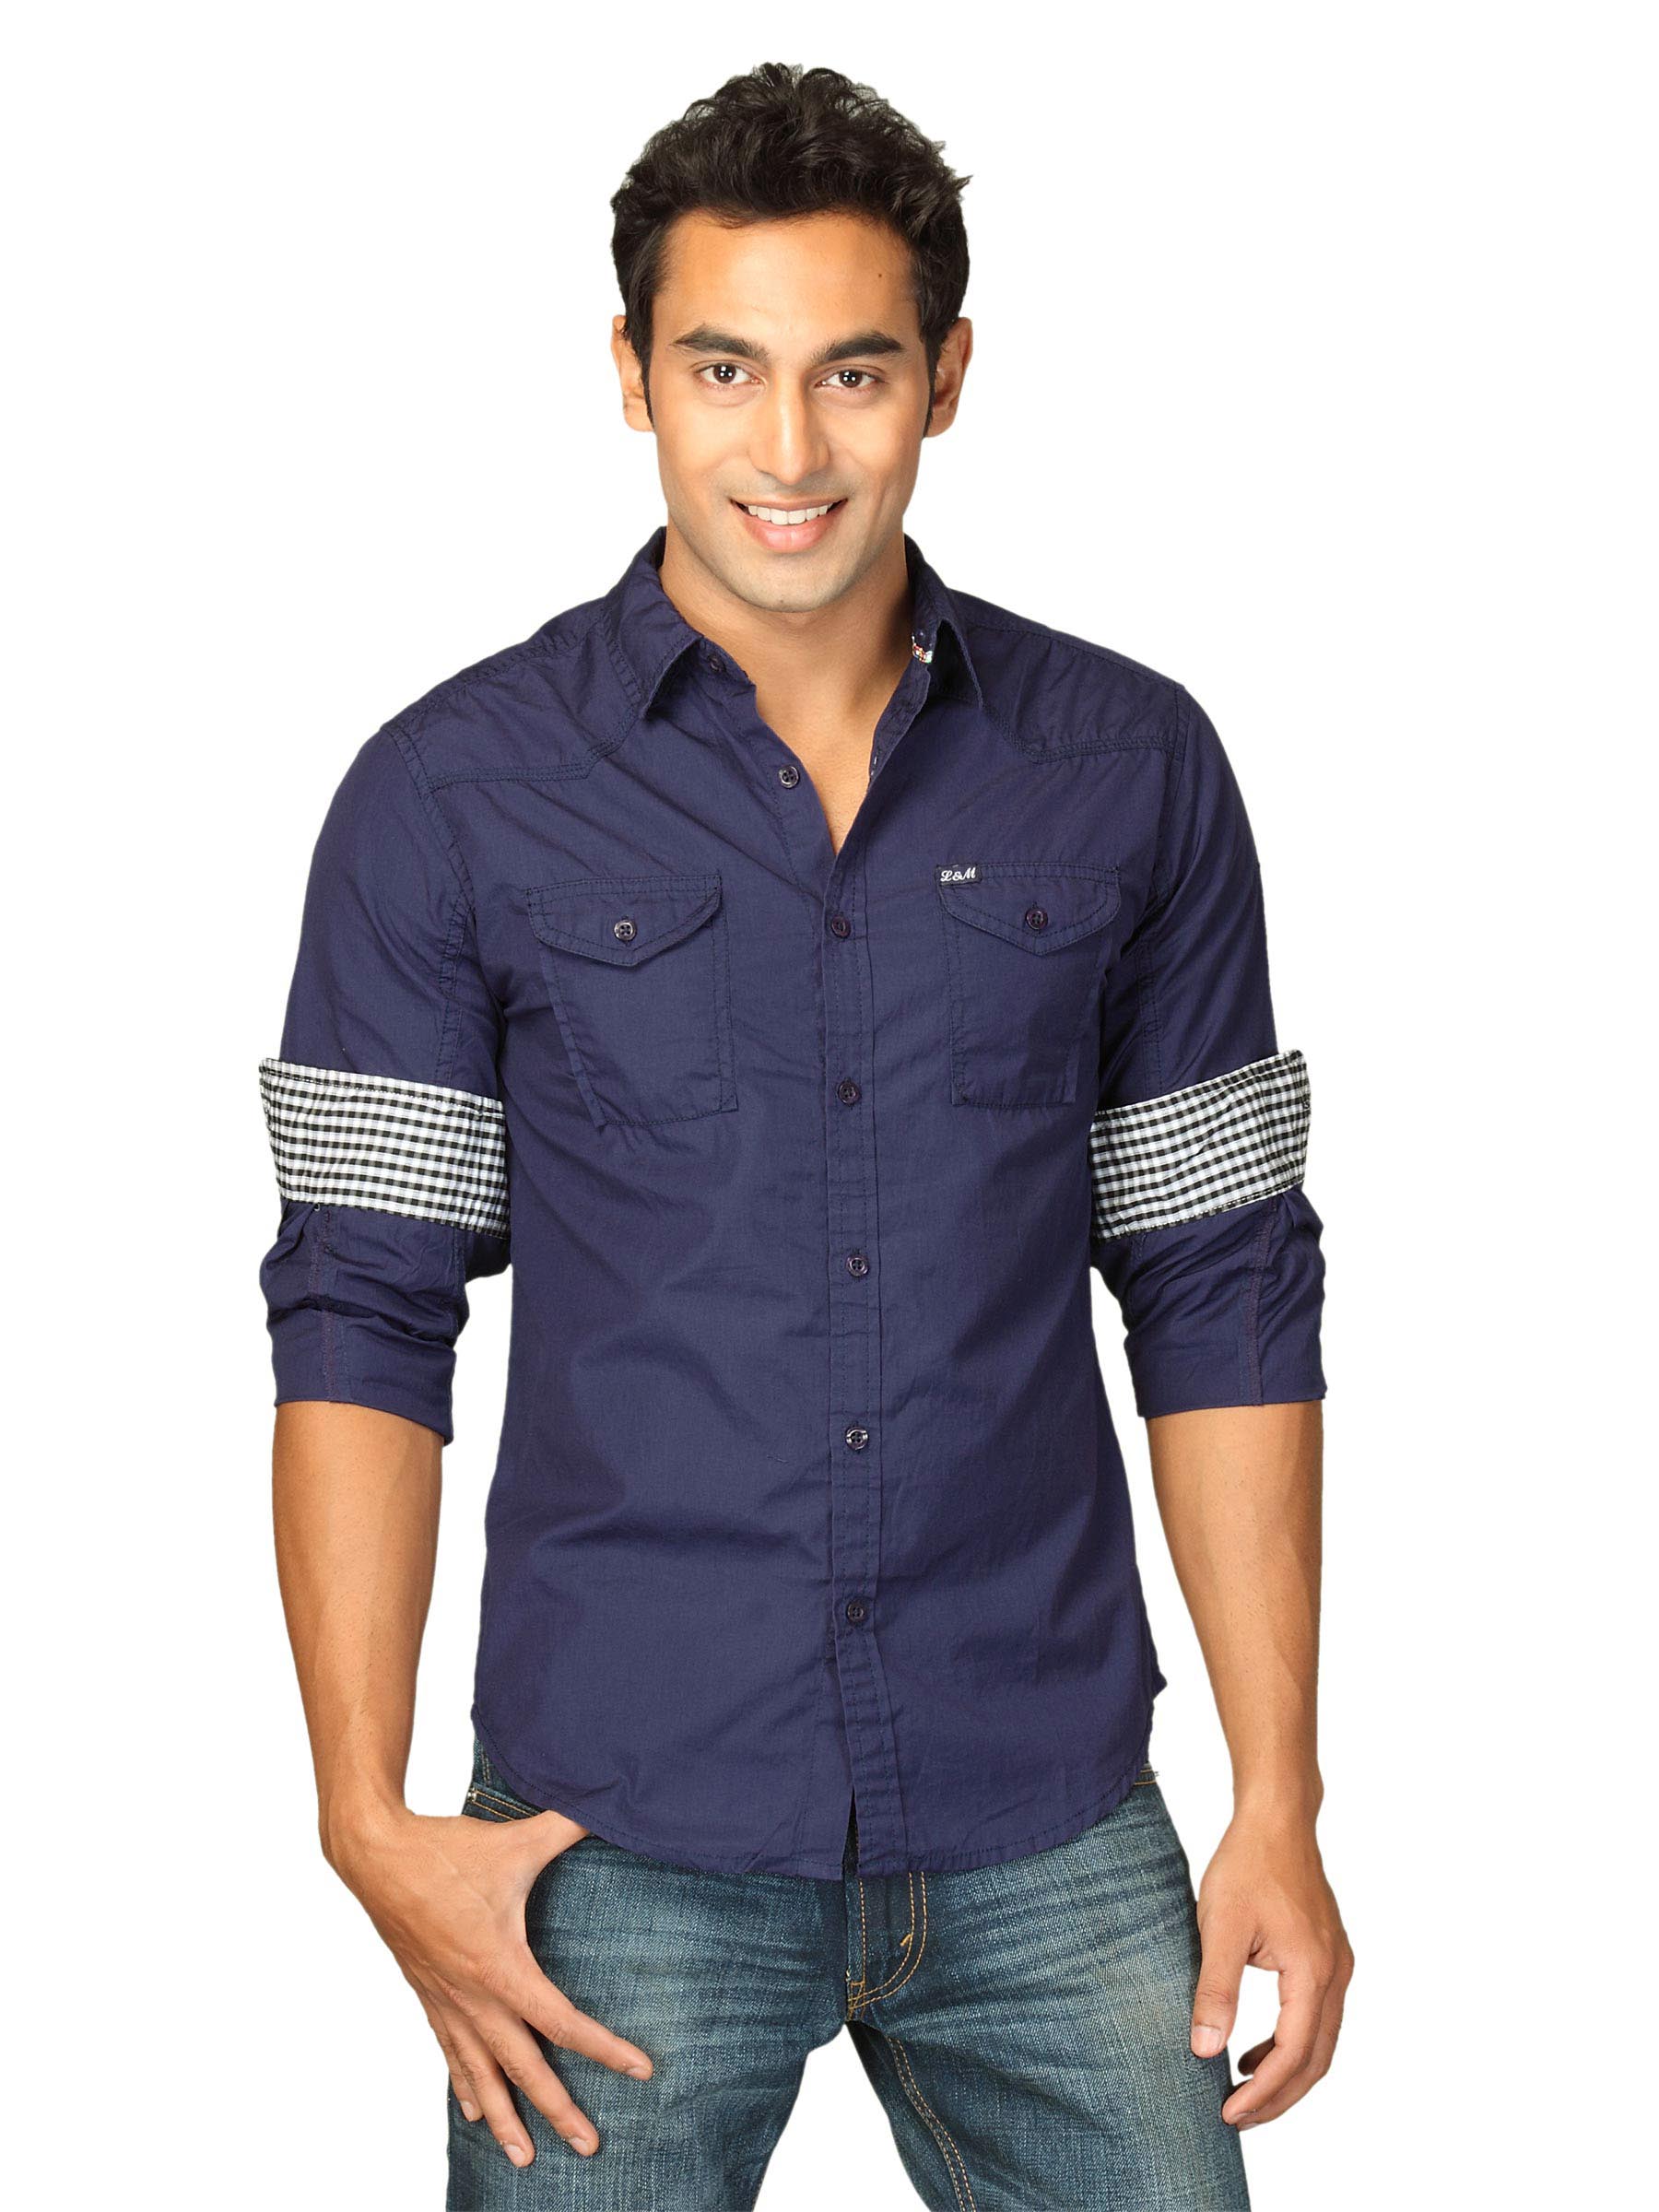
Locomotive Men Solid Poplin Laird Blue Shirts
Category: Apparel / Topwear / Shirts
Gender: Men
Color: Blue
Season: Summer 2011
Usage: Casual